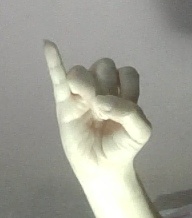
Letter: meem